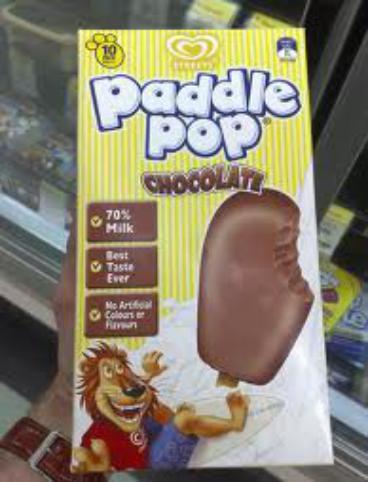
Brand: Kwality Wall's
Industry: Food